Istana Satu

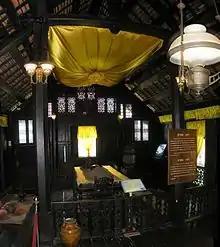
Guest hall of the istana

The Istana Satu (First Palace) was a royal residence in Kuala Terengganu in Malaysia.